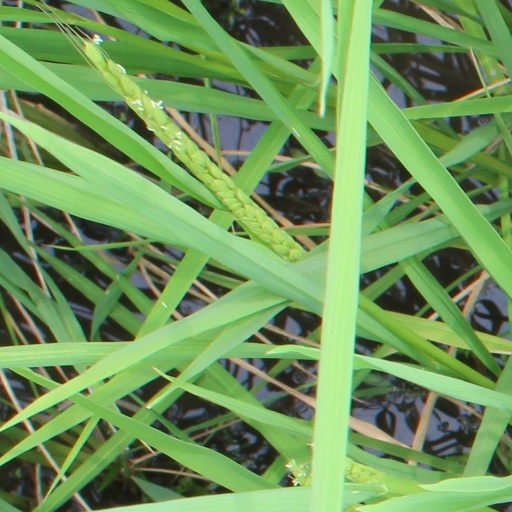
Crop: rice